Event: Nepal Earthquake
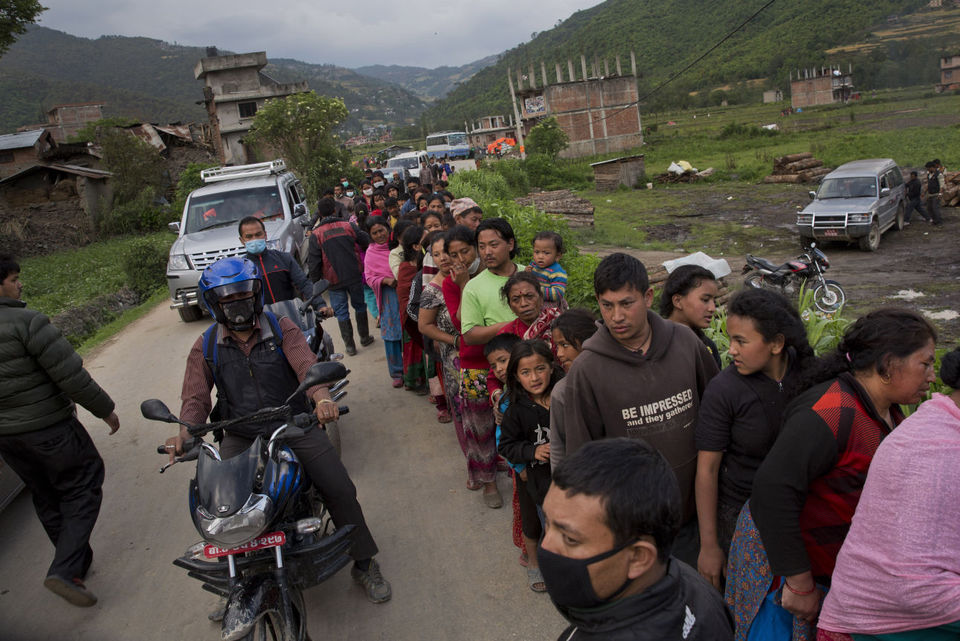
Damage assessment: damage